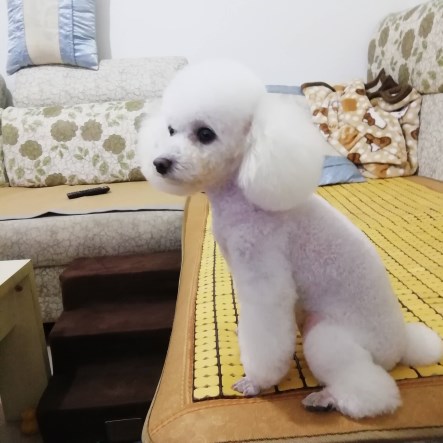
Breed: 2925-n000114-toy_poodle